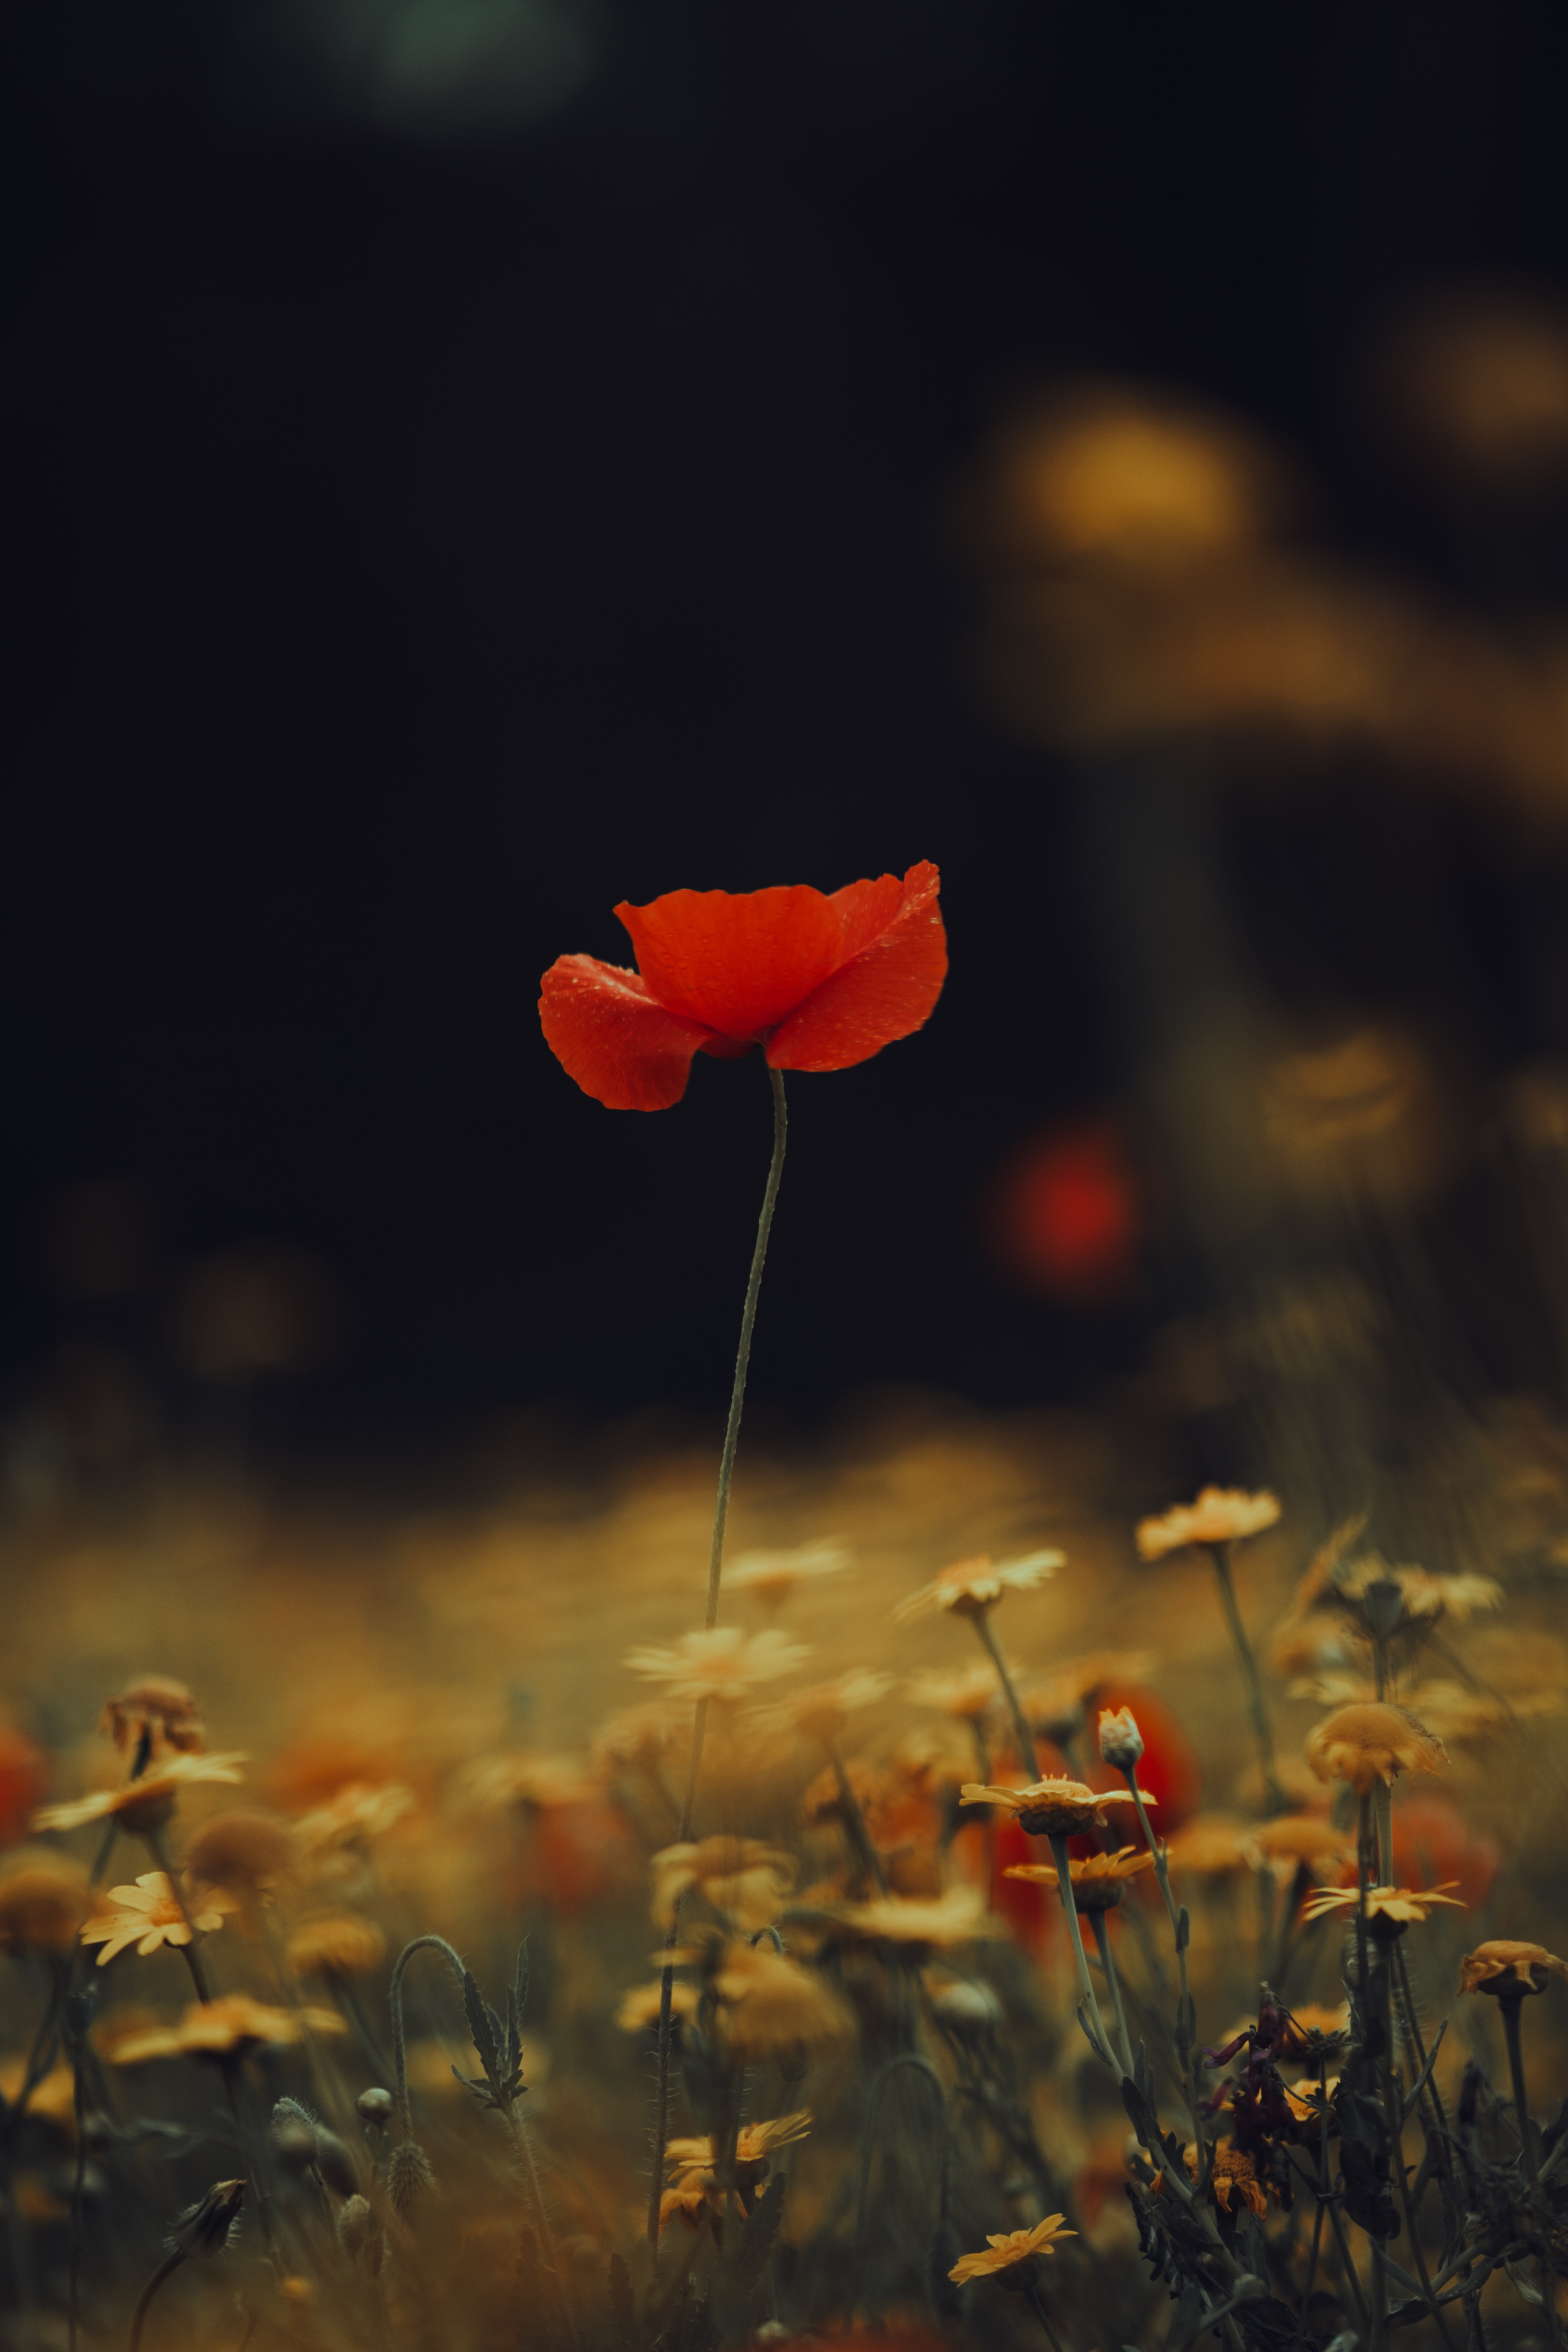
natural, flower, plant, sky, petal, sunlight, natural landscape, grass, morning, herbaceous plant, corn poppy, meadow, landscape, grassland, annual plant, flowering plant, sunset, dusk, close up, afterglow, horizon, macro photography, field, Forb, evening, prairie, Pedicel, People in nature, pollen, daisy family, wildflower, plant stem, sunrise, coquelicot, red sky at morning, poppy, poppy family, still life photography, lily family, backlighting, sunflower, wildlife, wind, eschscholzia californica